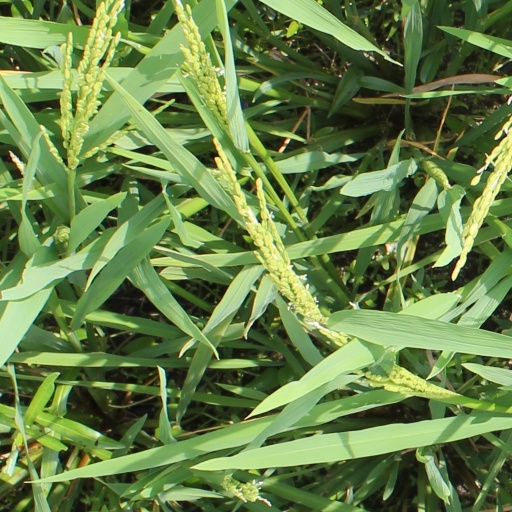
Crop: rice